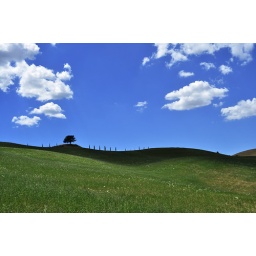
Campagna senese 5 (one tree hill in Tuscany)